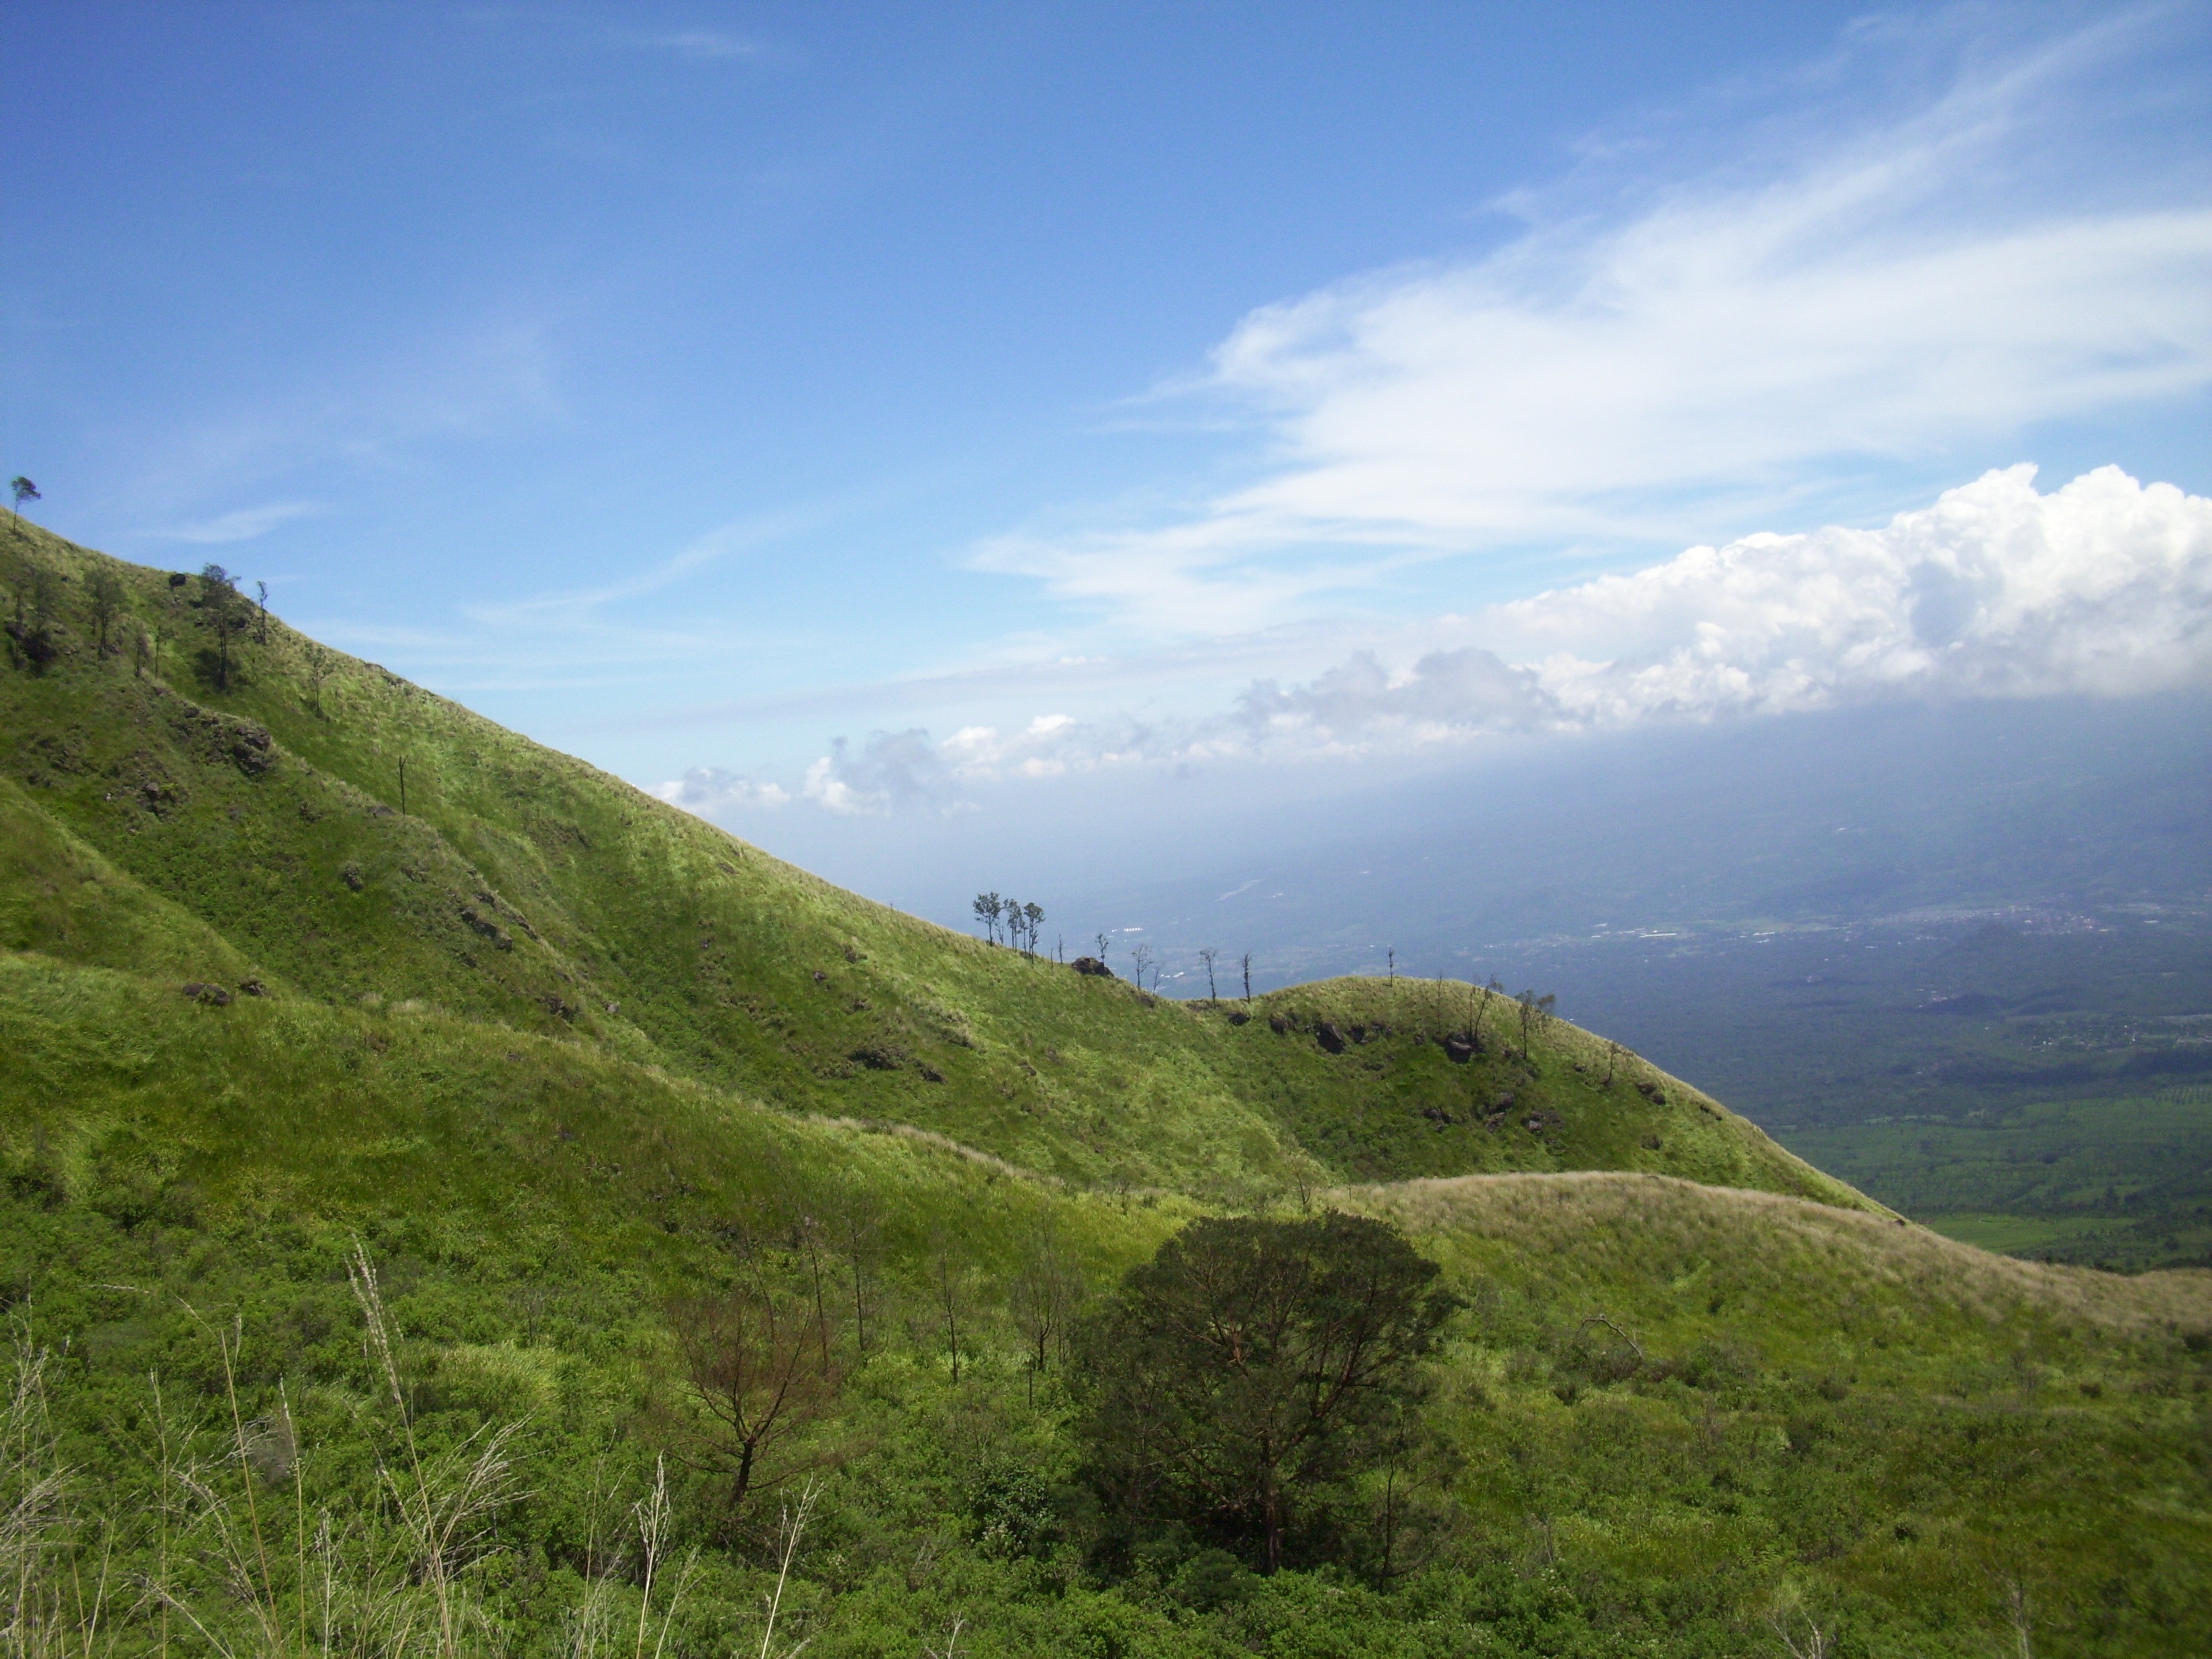
landscape, walking, mountain, sky, meadow, hill, lake, adventure, valley, mountain range, cliff, highland, terrain, savanna, ridge, alps, grassland, mount, plateau, java, fell, loch, east, indonesian, landform, mountain pass, geographical feature, mountainous landforms, the meadow